Ossenworst

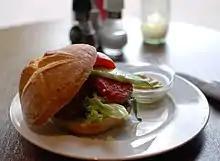
Ossenworst sandwich

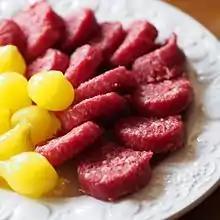
Ossenworst served with "Amsterdamse uitjes" (onions pickled with turmeric or saffron)

Ossenworst (English: ox sausage) is a raw beef sausage originating in Amsterdam, which was originally made of ox meat.